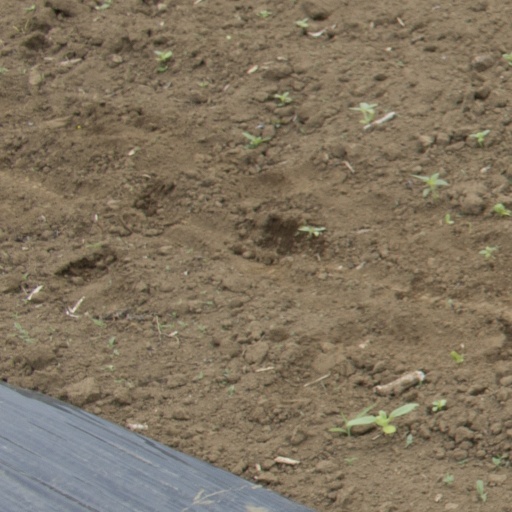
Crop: Jerusalem artichoke